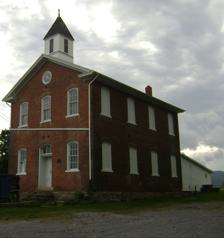
Building: New Enterprise Public School
Country: United States of America
Year built: 1881
United States historic place New Enterprise Public School U.S. National Register of Historic Places New Enterprise Public School, September 2014 New Enterprise Public School Location in Pennsylvania Show map of Pennsylvania New Enterprise Public School Location in United States Show map of the United States Location Off Pennsylvania Route 869 at New Enterprise, South Woodbury Township, Pennsylvania Coordinates 40°10′17″N 78°24′27″W / 40.1715°N 78.4076°W / 40.1715; -78.4076 Area 1.5 acres (0.61 ha) Built 1881 Architect Fluke, John, B. NRHP reference No. 81000528 Added to NRHP October 8, 1981 New Enterprise Public School is a historic school building located at South Woodbury Township in Bedford County, Pennsylvania . It was built in 1881, and is a two-story brick building, three-bays wide and four bays deep.  It measures 28 feet, 2 inches, by 42 feet, 2 inches.  It sits on a cut coursed stone foundation.  It features a circular cartwheel window on the front gable and a wood frame bell tower . It was listed on the National Register of Historic Places in 1981. References